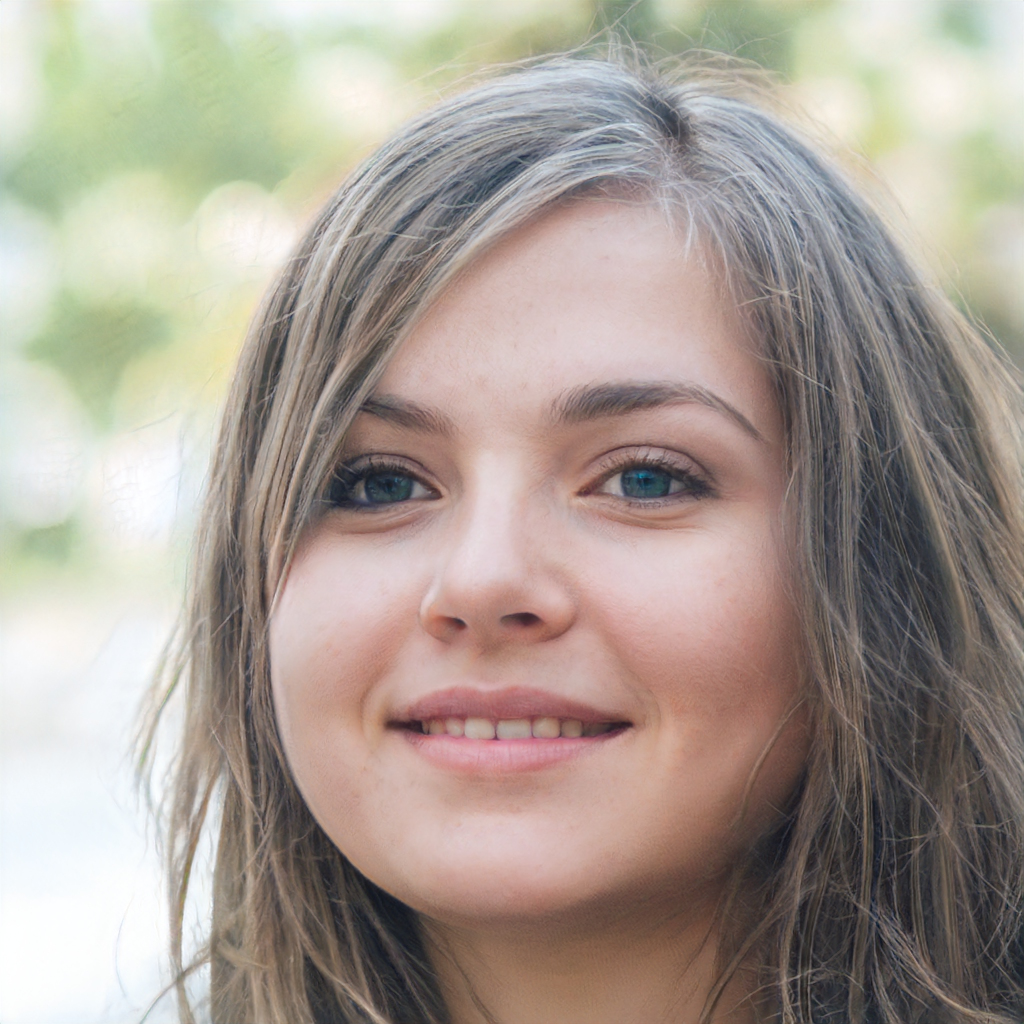
Gender: Female